Our Lady of Caysasay

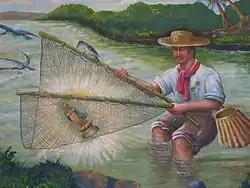
Fresco inside Caysasay Church depicting Juan Maningcad catching the image.

In the year 1603 in Caysasay, which was a small barangay of Taal, a fisherman called Juan Maningcad went out fishing. Instead of casting his net to the sea, he threw it into the nearby Pansipit River. When he drew in his net, he caught a small, wooden image of the Blessed Virgin Mary less than a foot high. Though waterlogged, the image had a heavenly lustre, causing the pious Maningcad to prostrate himself and pray before the statue, which he brought home.